Criticism of Muhammad

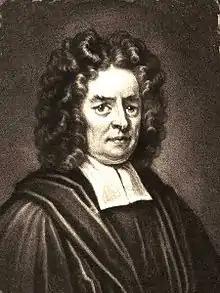
Humphrey Prideaux, engraving by John Simon

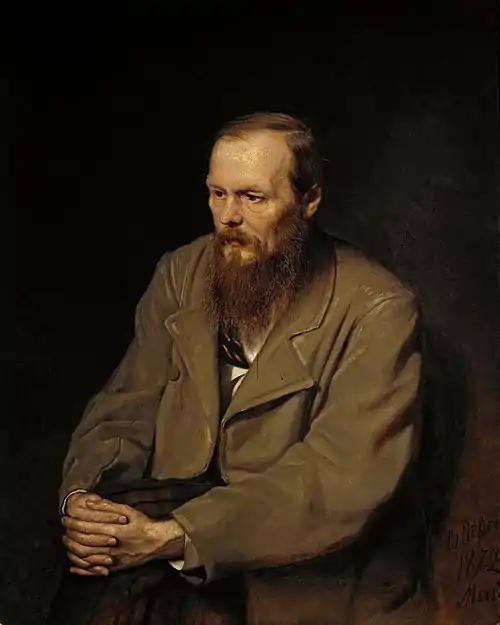
A portrait of Fyodor Dostoyevsky in 1872, painted by Vasily Perov

Philip Schaff (1819–1893) noted that Muhammad's revelations were accompanied by intense physical symptoms.